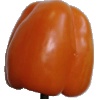
Label: Pepper Orange 1